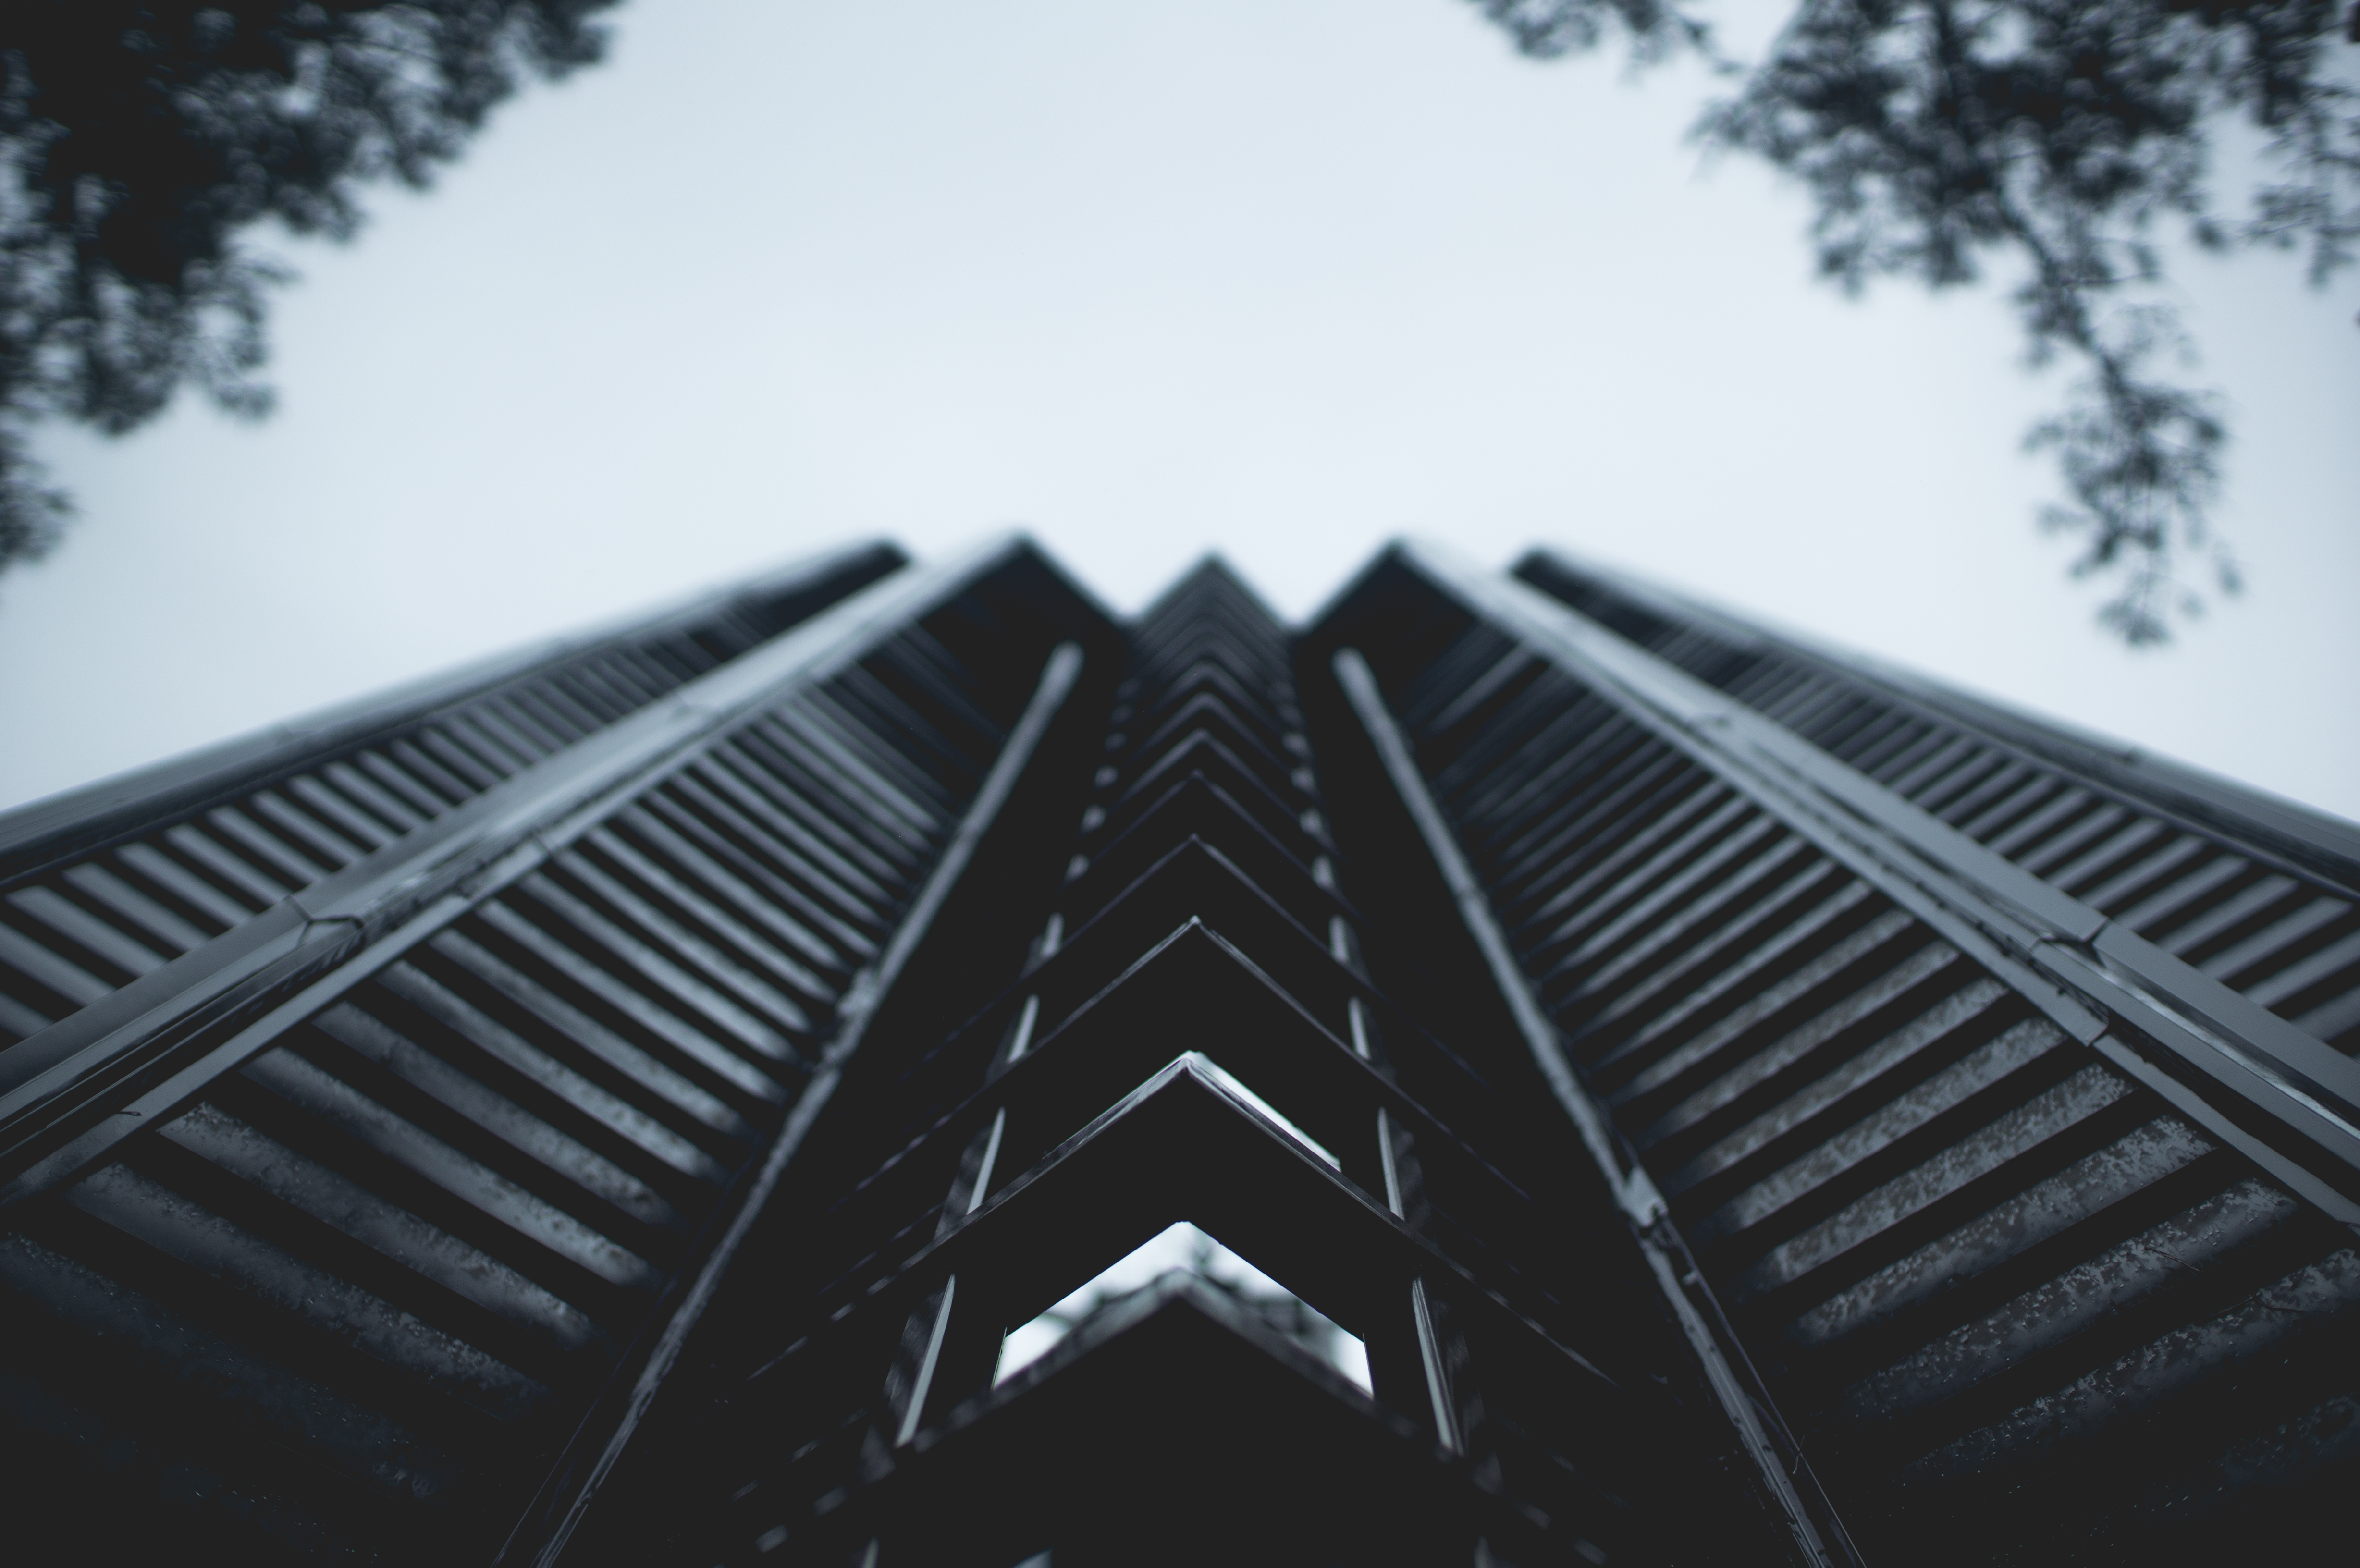
wing, light, black and white, architecture, sunlight, perspective, building, skyscraper, line, black, monochrome, high rise, symmetry, shape, low angle shot